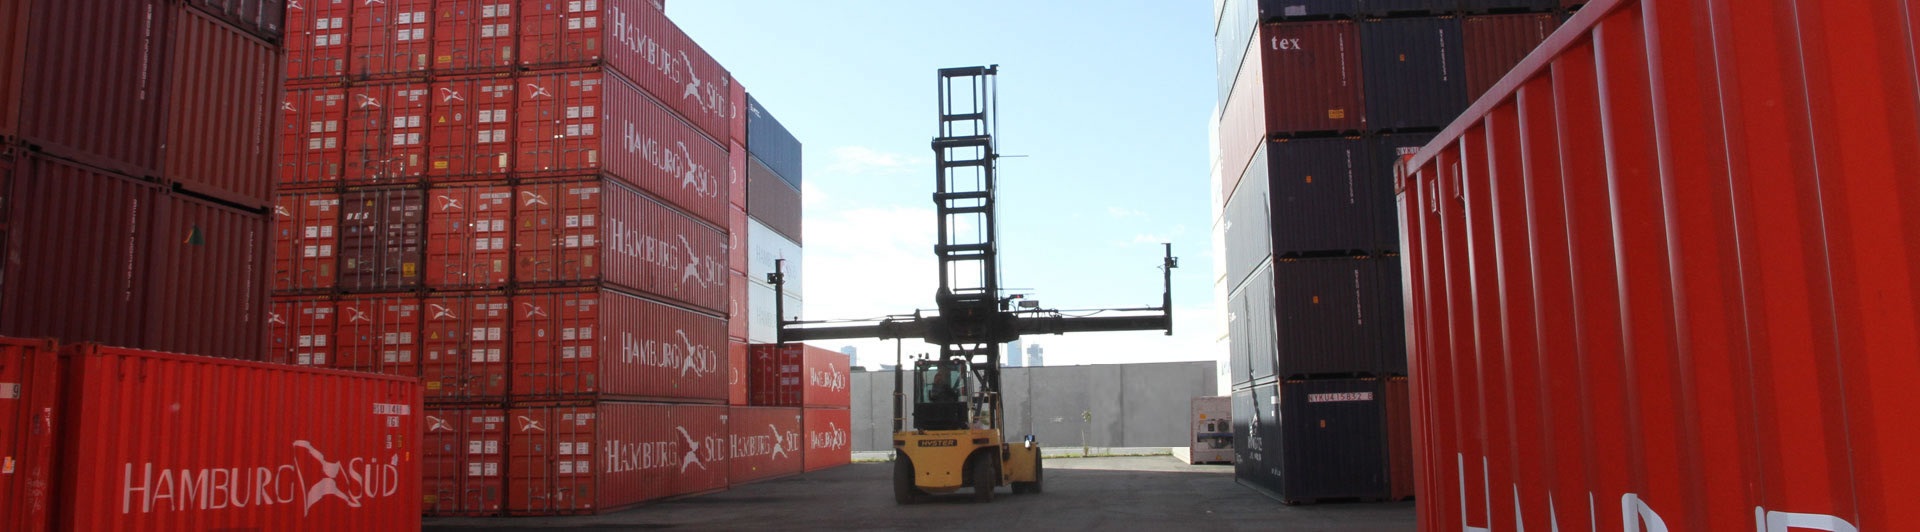
facade, shipping container, warehouse, port melbourne, top shipping